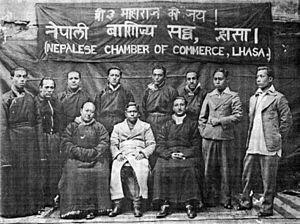
Les Newars sont les premiers habitants de la vallée de Katmandou au Népal. Ils parlent le néwar, également appelé nepālbhāsha, une langue tonale asiatique du groupe tibéto-birman de la famille des langues sino-tibétaines.